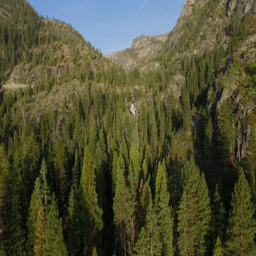
flying over trees to and past a waterfall